Hawksian woman

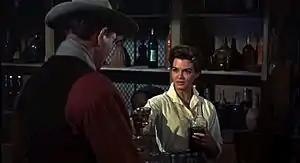
Angie Dickinson as "Feathers", opposite John Wayne ("Chance") in Hawks' "Rio Bravo" (1959)

Hawksian women would be tailored in well-cut, sporty styles that were attractive yet down-to-earth. Physically Hawksian women are not all classic beauties, but rather are carried more by their spunk and charisma than their physical features.